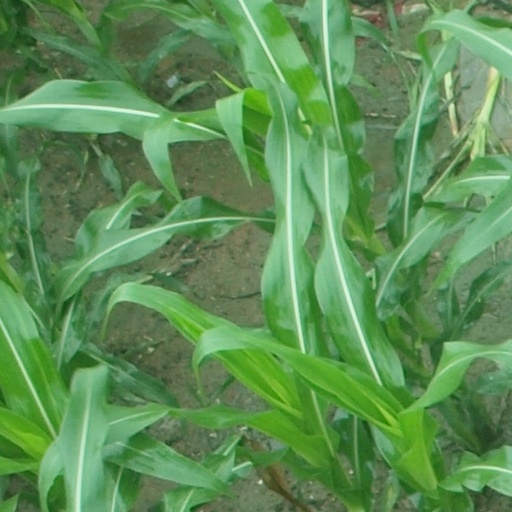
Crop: maize; corn